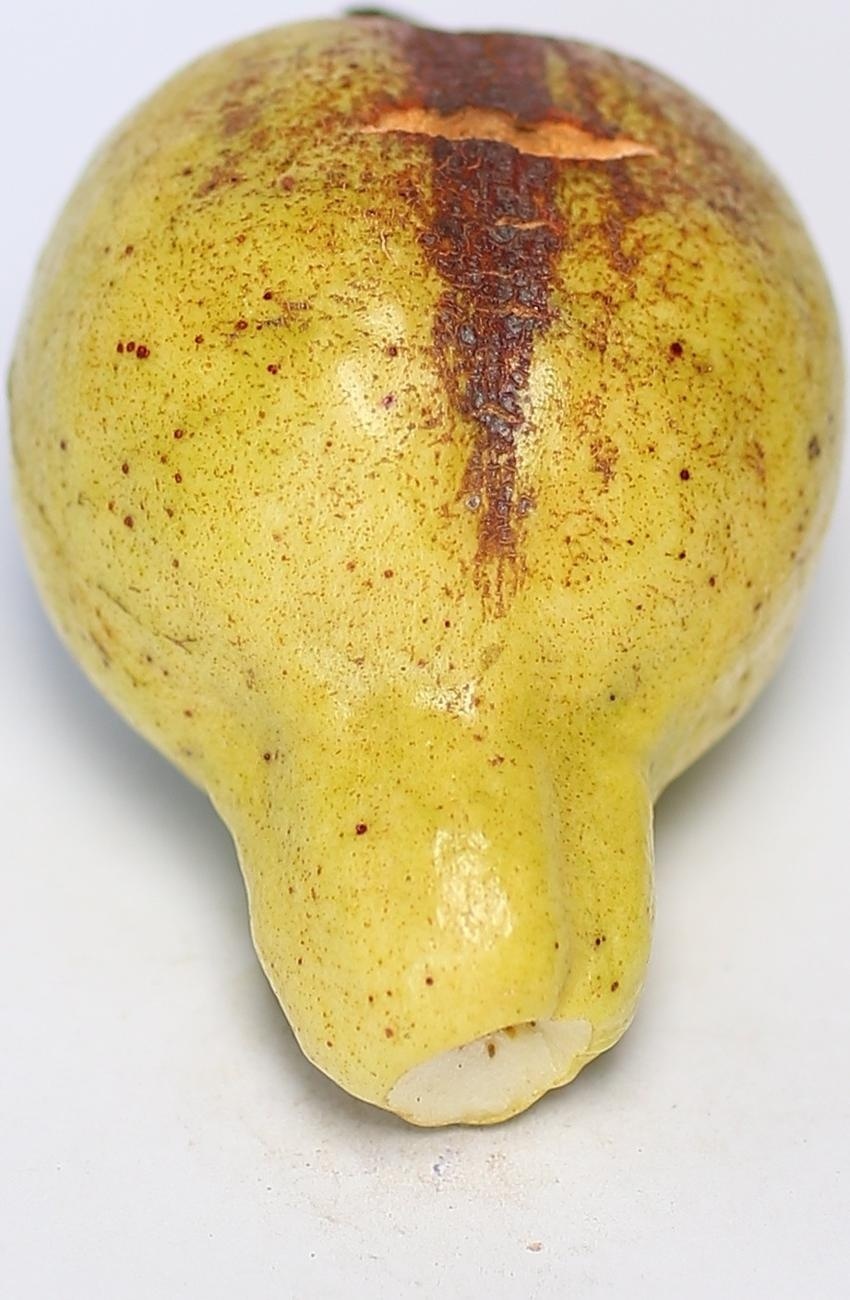
Maturity: ripe
Variety: local-sindhi